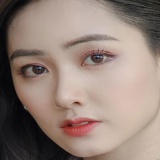
diễn viên Trúc Mây